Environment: real
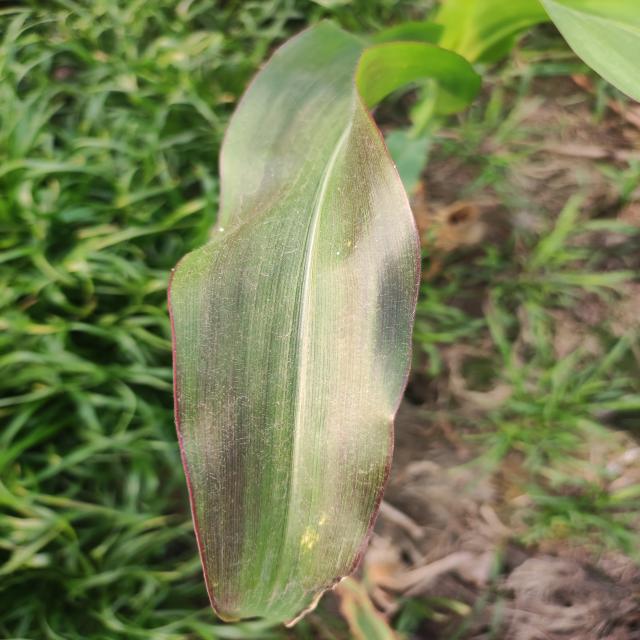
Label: phosphorus_deficiency